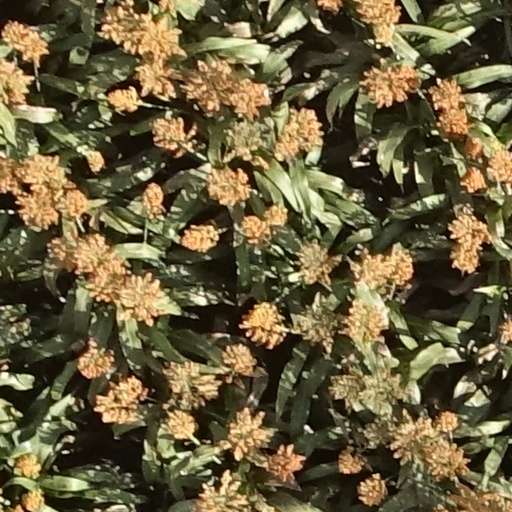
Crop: sorghum